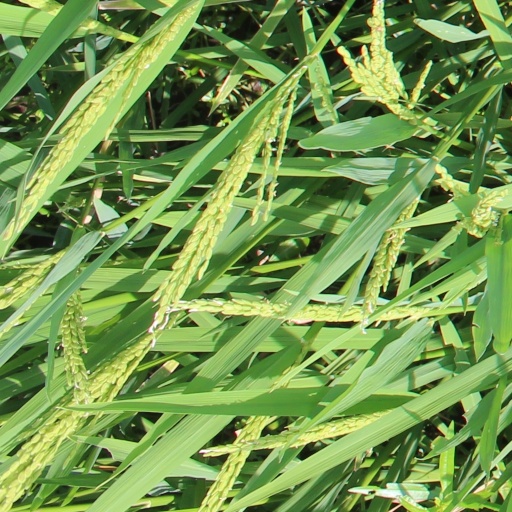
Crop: rice